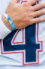
Number: 4